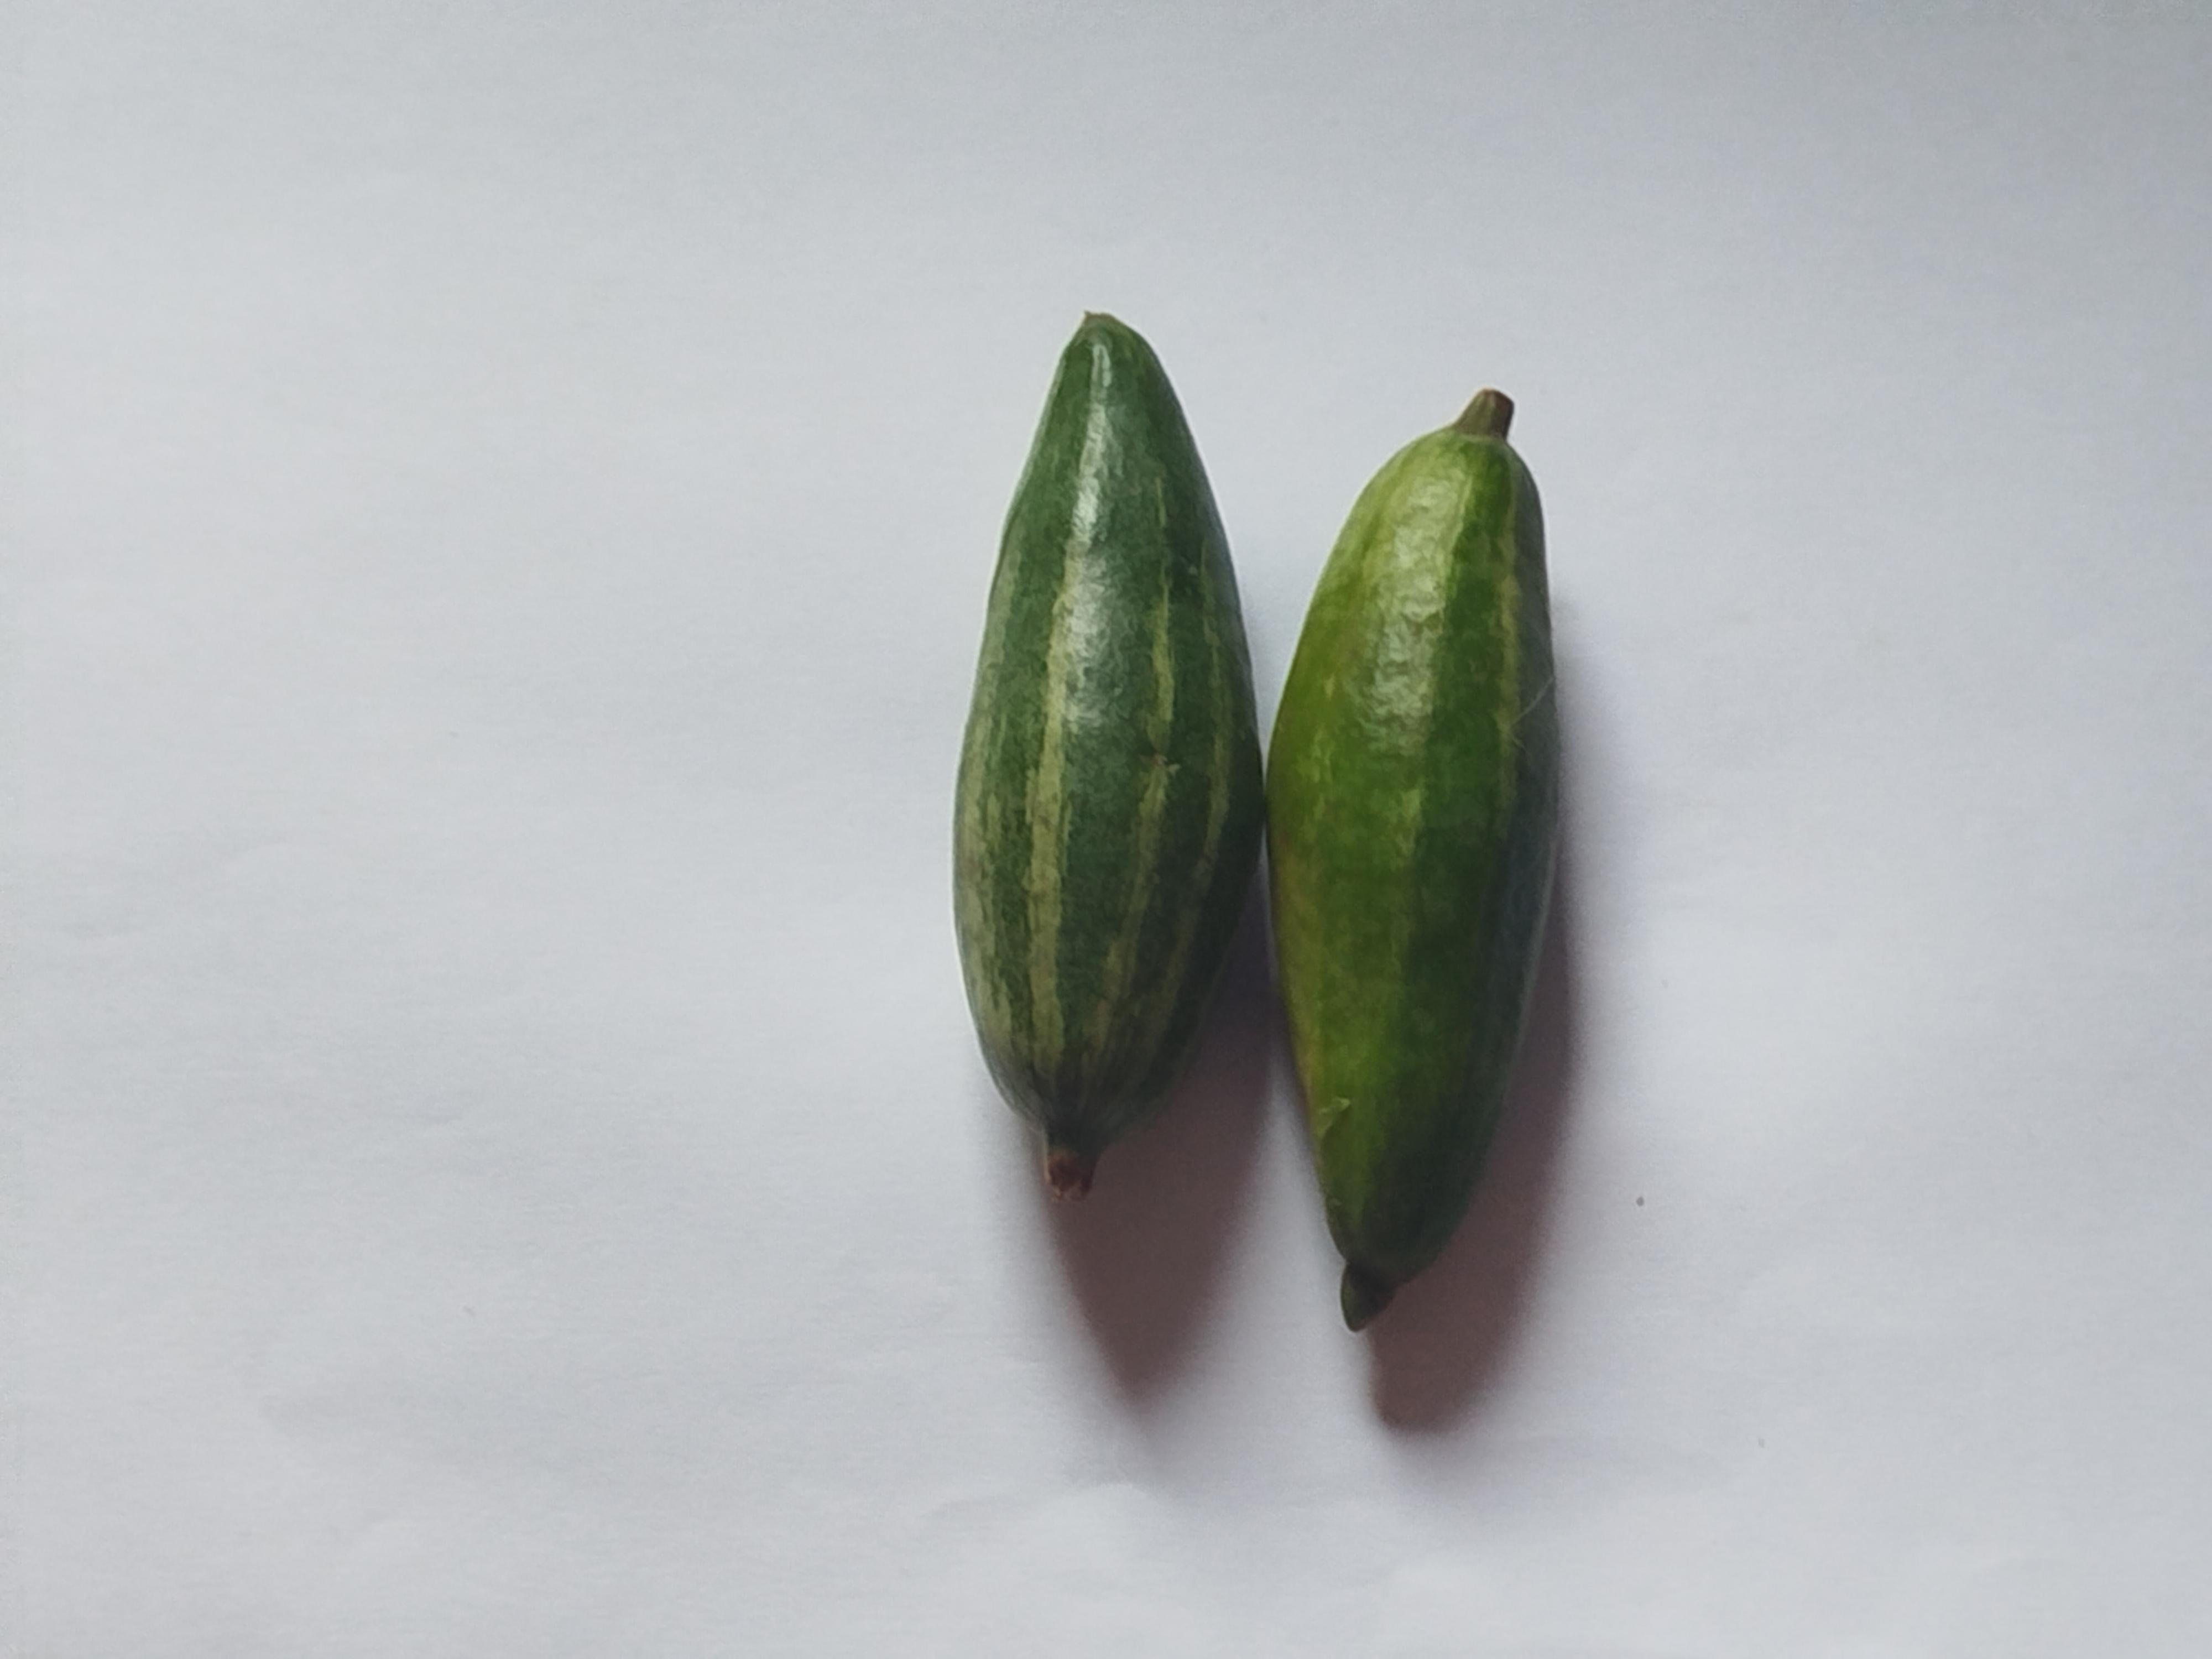
Label: Pointed gourd